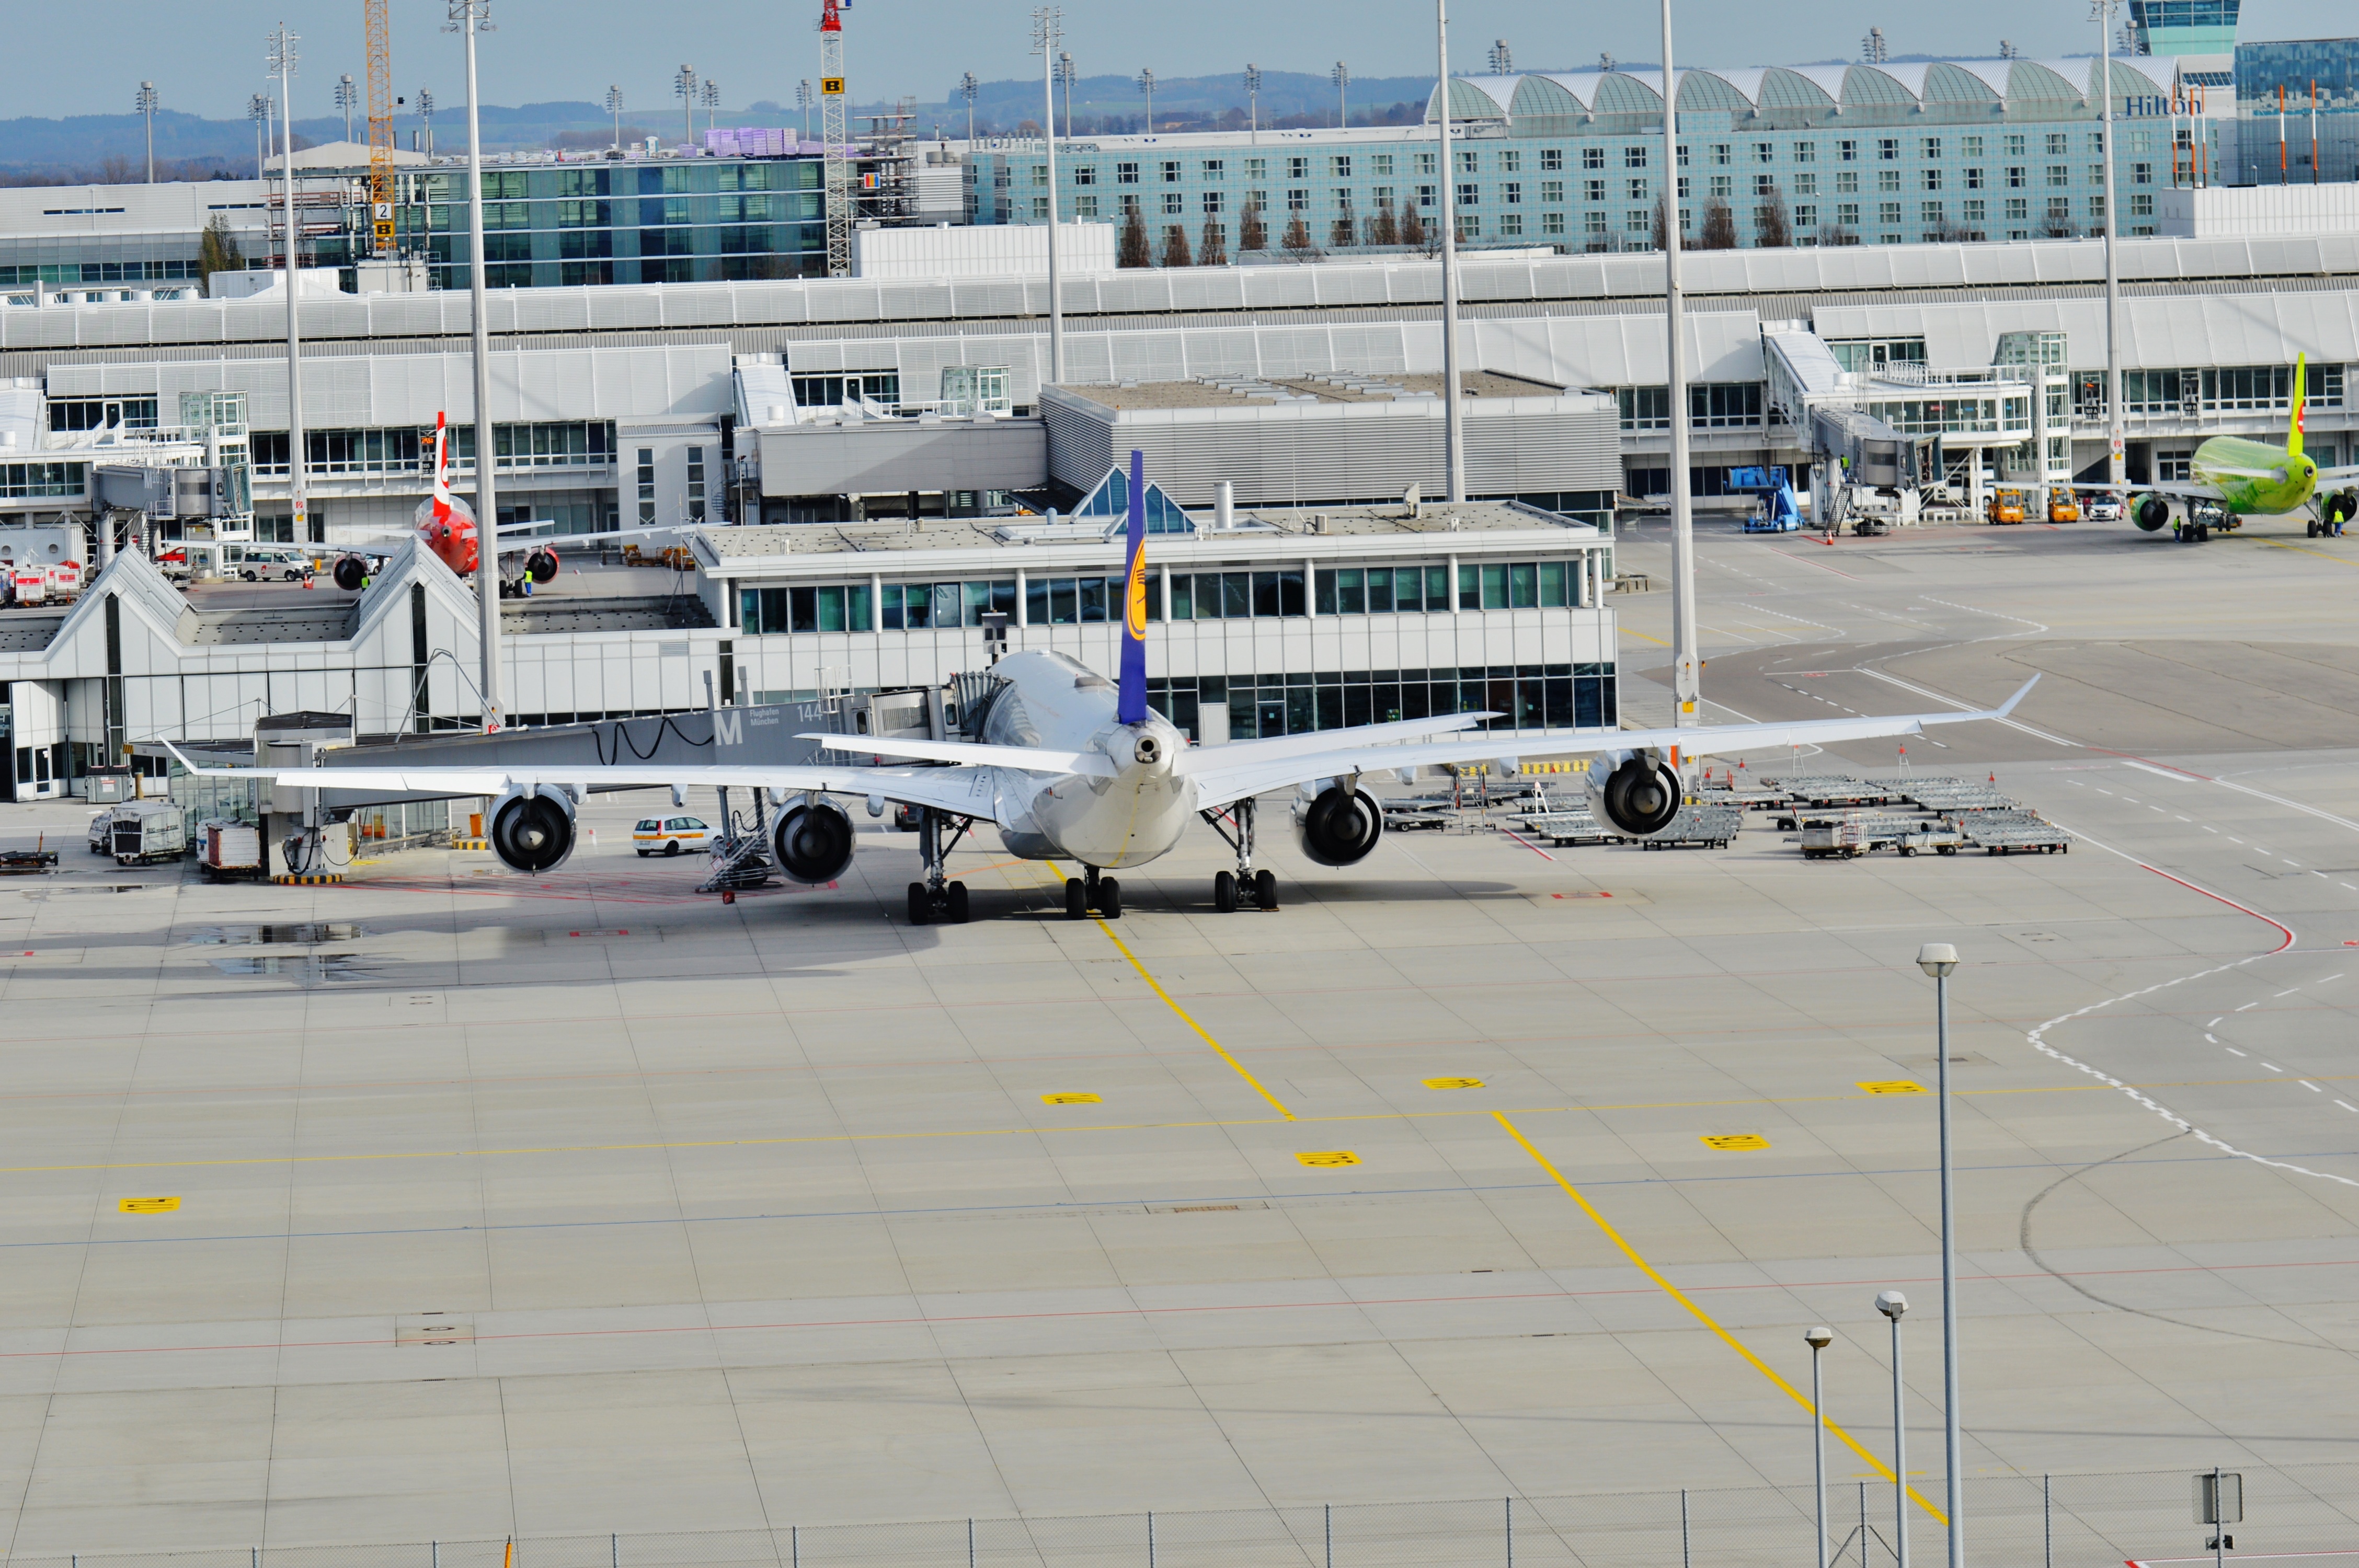
building, fly, airport, travel, airplane, aircraft, vehicle, airline, aviation, infrastructure, airliner, munich, air traffic, passenger aircraft, jet aircraft, geographical feature, atmosphere of earth, airport apron